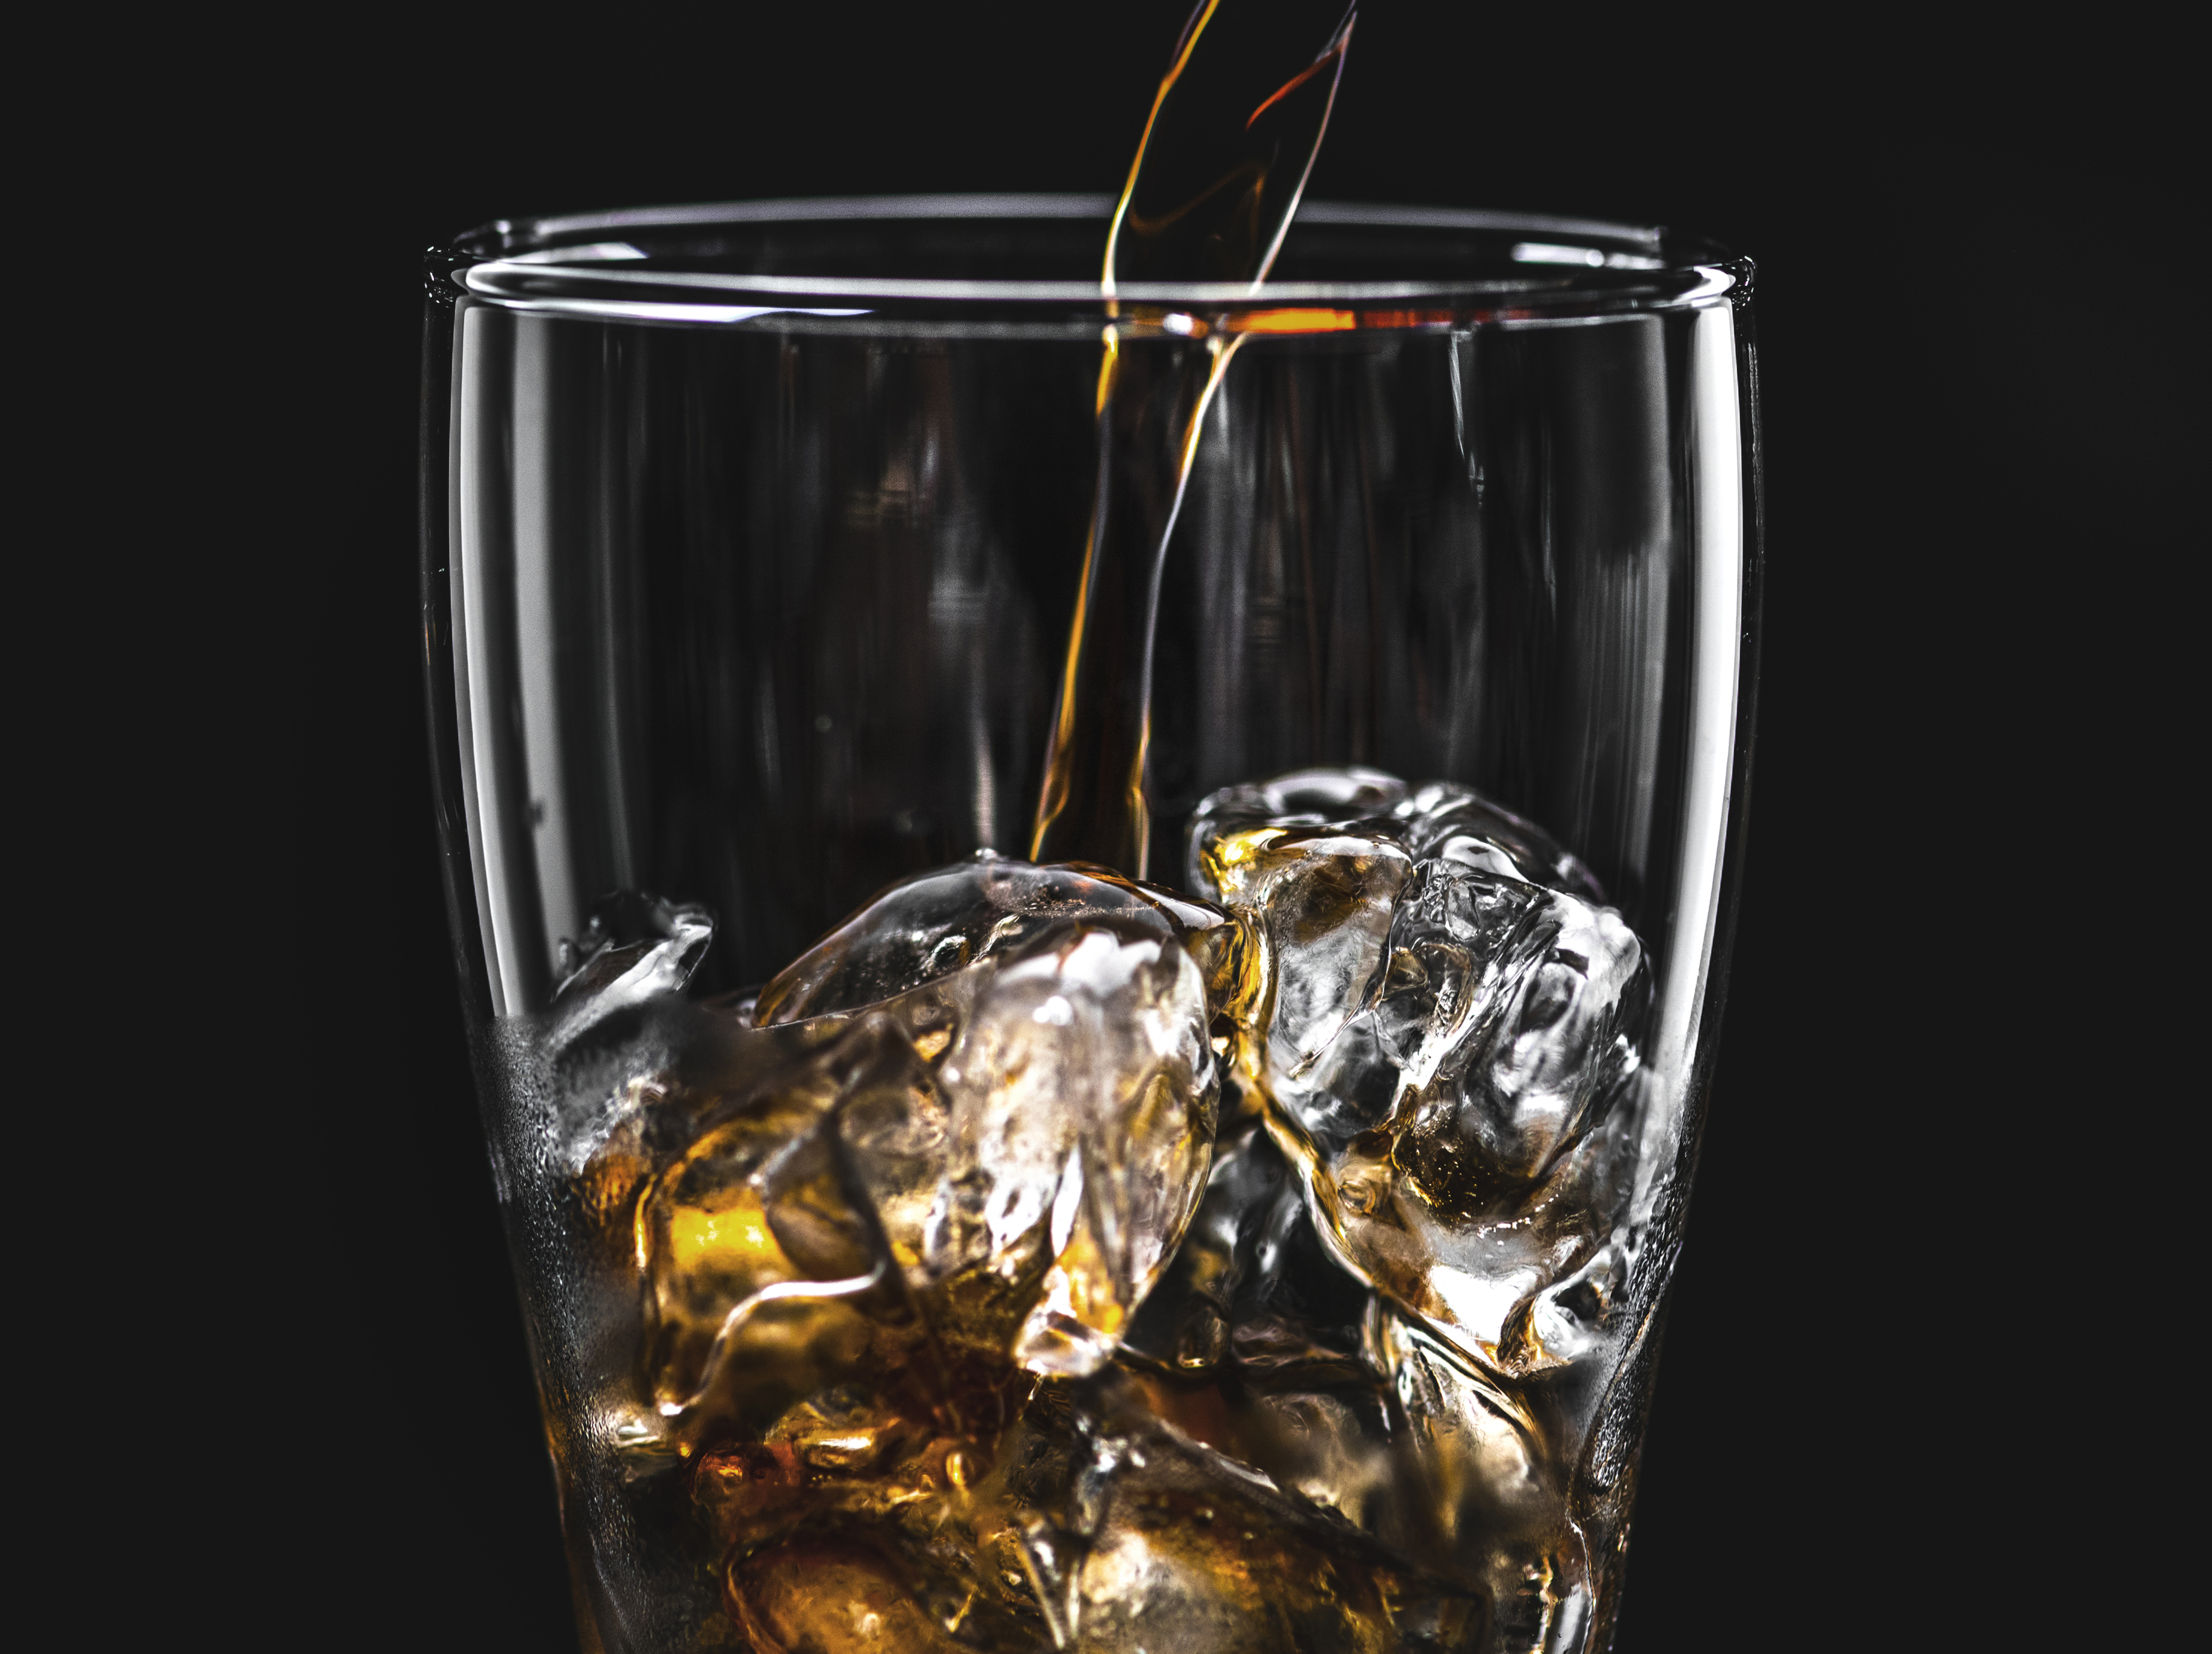
background, beverage, black background, bottle, bubble, caffeine, carbonated, carbonated drink, carbonated water, close up, cola, cold, cold drink, dehydration, drink, drinking, fizz, fizzy, flavored, flavoring, fresh, freshness, glass, ice, ice cube, liquid, macro, pop, pouring, refreshing, refreshment, soda, soft drink, sugary, tasty, thirst, thirsty, unhealthy, wallpaper, water, old fashioned glass, tumbler, Transparent material, drinkware, scotch whisky, barware, highball glass, whisky, distilled beverage, liqueur, alcohol, still life photography, Mizuwari, tableware, stemware